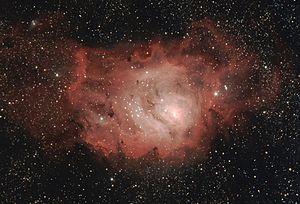
Les objets de Messier sont une liste d'objets astronomiques catalogués par l'astronome français Charles Messier dans son Catalogue des Nébuleuses et des Amas d'Étoiles, publiée en 1771, puis étendue dans sa dernière édition en 1966.